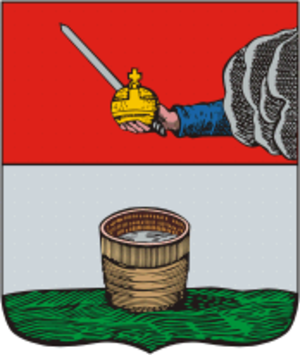
Kadnikov est une ville de l'oblast de Vologda, en Russie, dans le raïon de Sokol. Sa population s'élevait à 4 764 habitants en 2013.